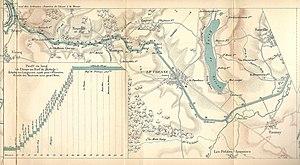
Canal des Ardennes
Le Chesne, dite aussi Le Chesne-Populeux, est une ancienne commune française située dans le département des Ardennes en région Grand Est.
Le Bairon est une rivière française qui coule dans le département des Ardennes, dans l'ancienne région Champagne-Ardenne donc en nouvelle région Grand-Est. C'est un affluent de la Bar en rive gauche, donc un sous-affluent de la Meuse.
Le canal des Ardennes est un canal à bief de partage au gabarit Freycinet reliant les vallées de l'Aisne et de la Meuse.